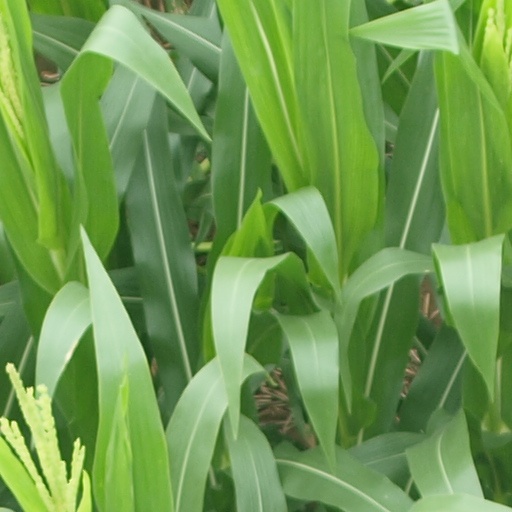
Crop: maize; corn